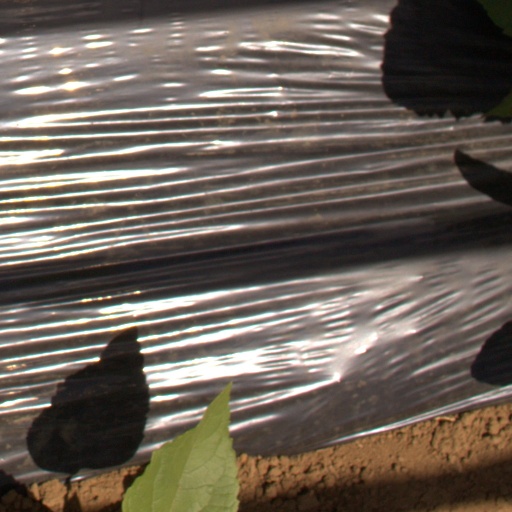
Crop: Jerusalem artichoke